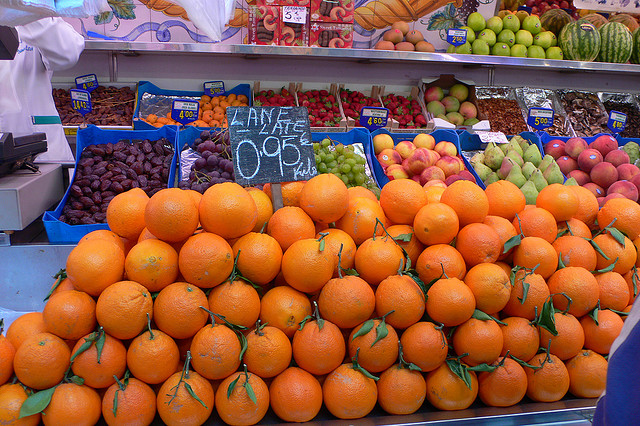
user: Given an image and a question. Answer the question in a short answer. Question: What food is in the foreground? Short Answer:
assistant: orange